Micromollusc

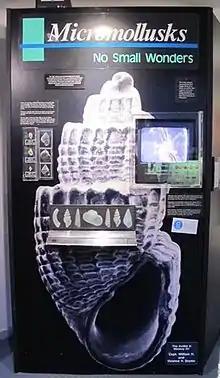
An exhibit at the Bailey-Matthews National Shell Museum about micromolluscs, showing some species from Sanibel, Florida

The word "micromollusc" is used most often for marine shelled species, although a reasonable number of land and freshwater species are also small enough to qualify as micromolluscs: for example, the land snail family Punctidae and the majority of species in the freshwater bivalve genus "Pisidium".